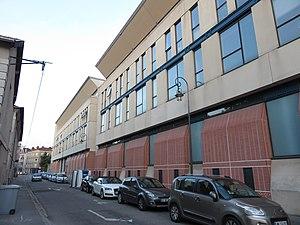
École nationale supérieure des industries chimiques à Nancy en 2018
L'école nationale supérieure des industries chimiques est l'une des 205 écoles d'ingénieurs françaises accréditées au 1ᵉʳ septembre 2019 à délivrer un diplôme d'ingénieur.